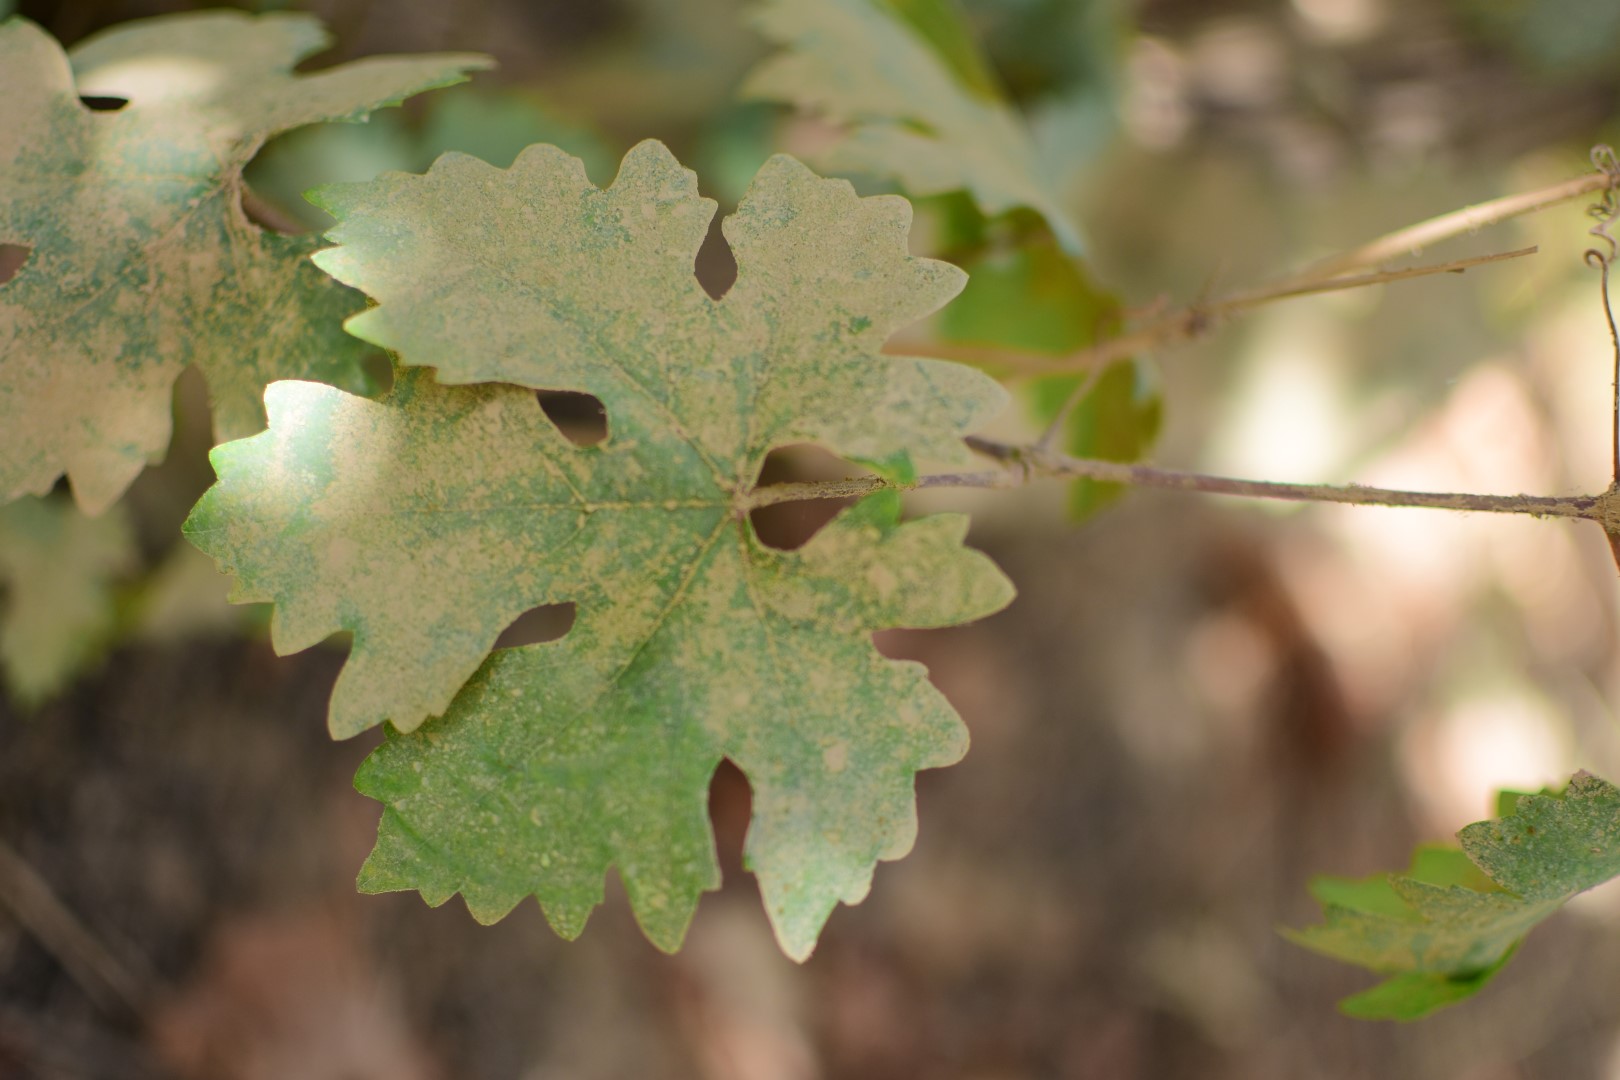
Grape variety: Shdah